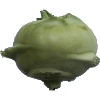
Label: Kohlrabi 1